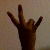
The image shows a hand gesture representing the number 7 in Indian Sign Language.